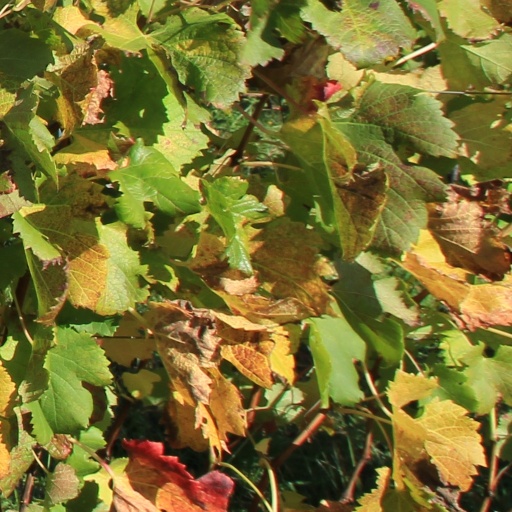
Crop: grape